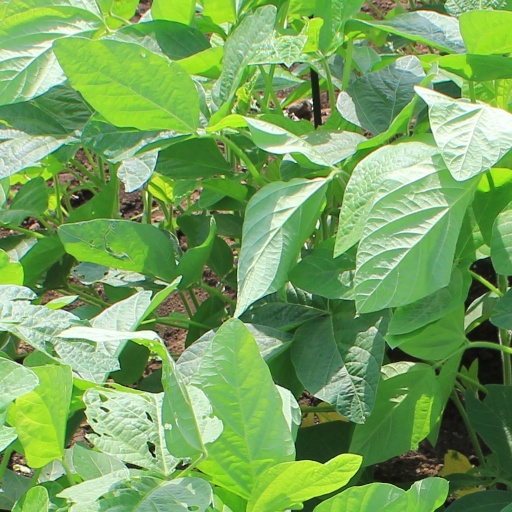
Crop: soybean